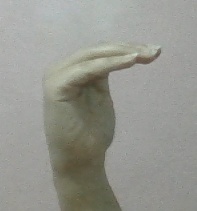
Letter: haa